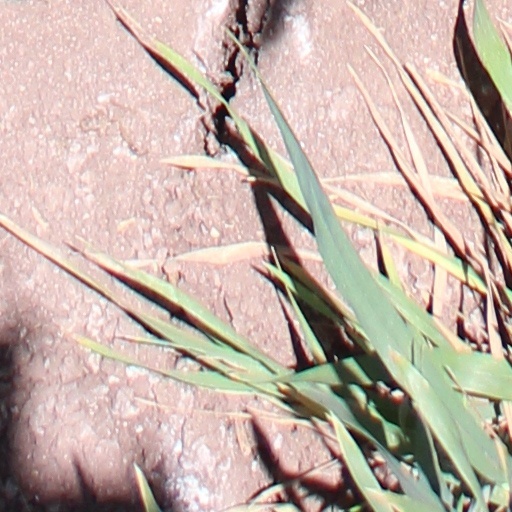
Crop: wheat